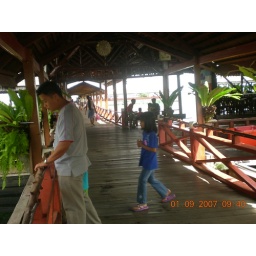
Tourists and local came to see the fish in the water cystal clear of the sea.